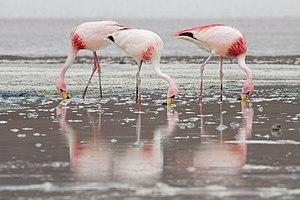
Un groupe de Flamant de James (Phoenicoparrus jamesi) à la Lagune Hedionda en Bolivie. Polski: Grupa flamingów krótkodziobych (Phoenicoparrus jamesi) w Lagunie Hedionda w Boliwii
Catamarca est une province du nord-ouest de l'Argentine. Elle est entourée des provinces de Salta au nord, Tucumán et Santiago del Estero à l'est, Córdoba au sud-est, et La Rioja au sud. À l'ouest, elle est contiguë au Chili.